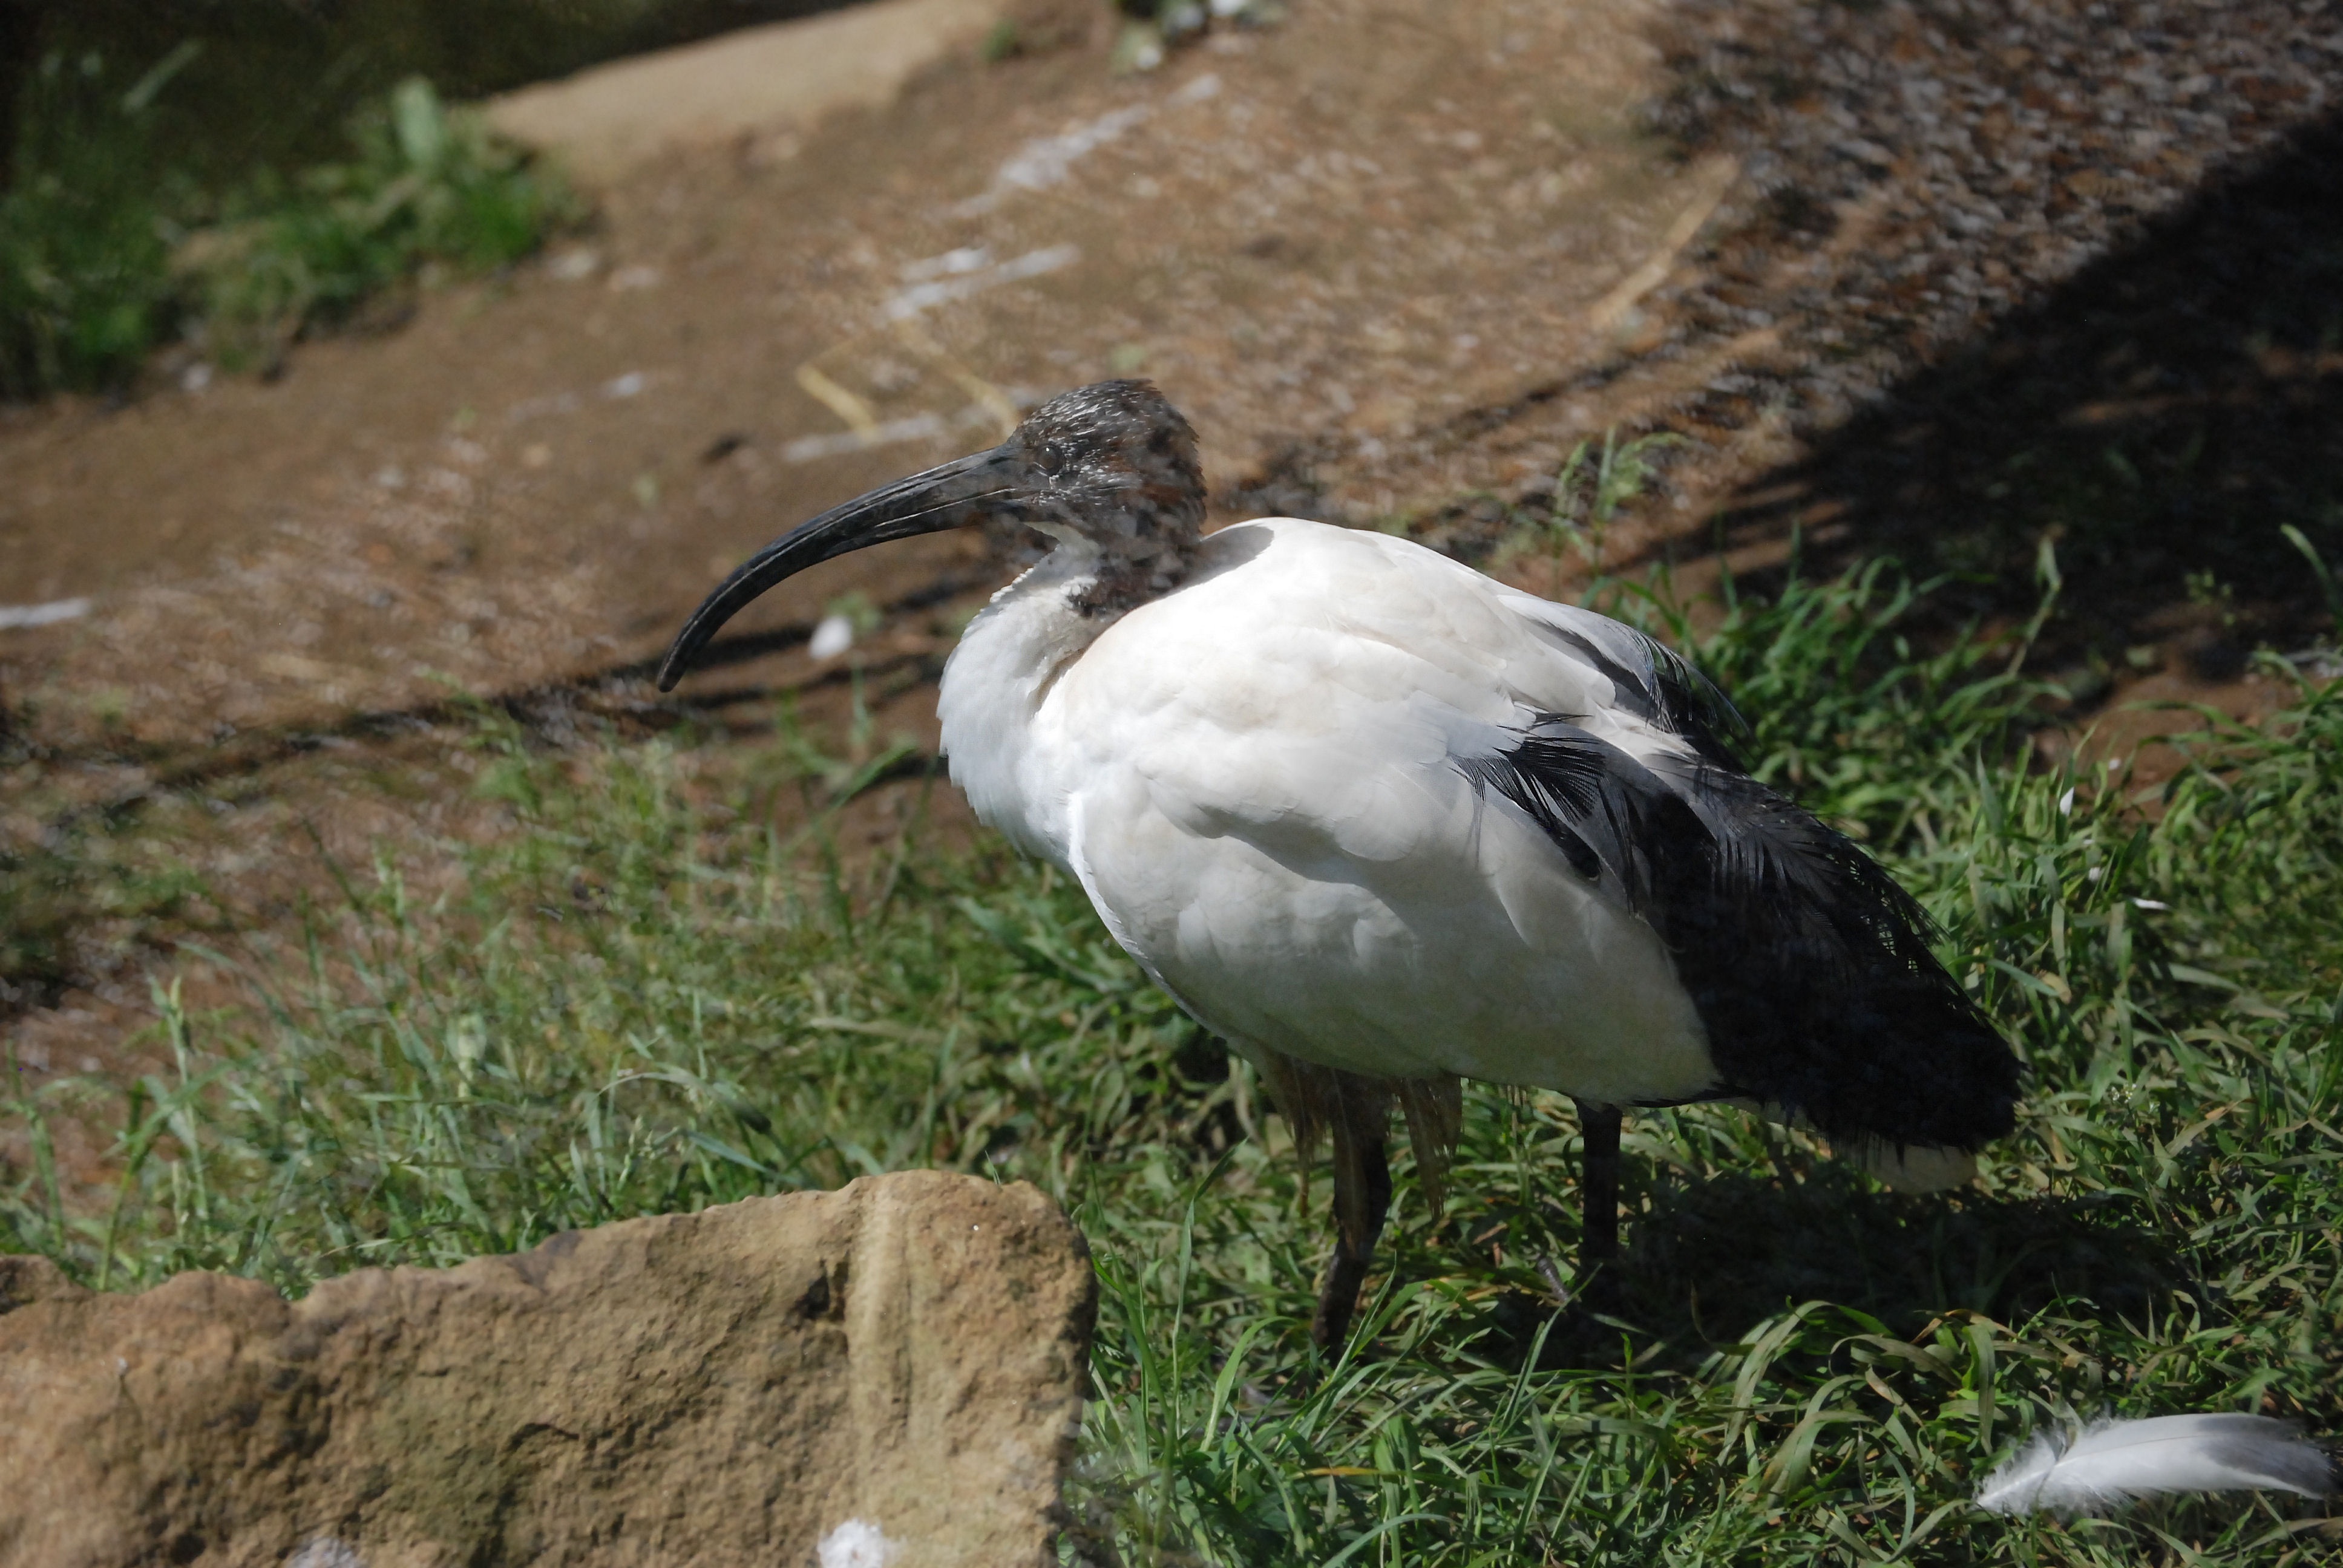
bird, wildlife, zoo, beak, fauna, stork, plumage, feathers, vertebrate, exotic, ibis, wader, ciconiiformes